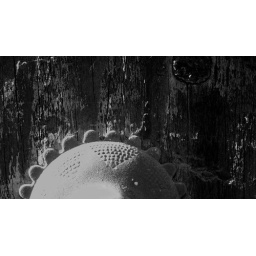
This is the door to an abandoned shed in the woods behind my friends house